Prelude (yacht)

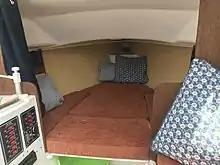
Interior of prelude, fore bunk

The cabin is generous for the size of the boat; comprising 4 full sized berths (minimum 1.86m or 6'1"), space for a chemical toilet and a small galley area with a sink, food store and space for a 2 burner hob.